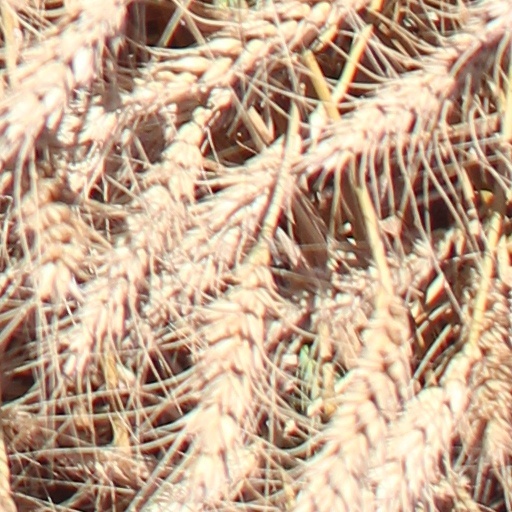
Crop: wheat